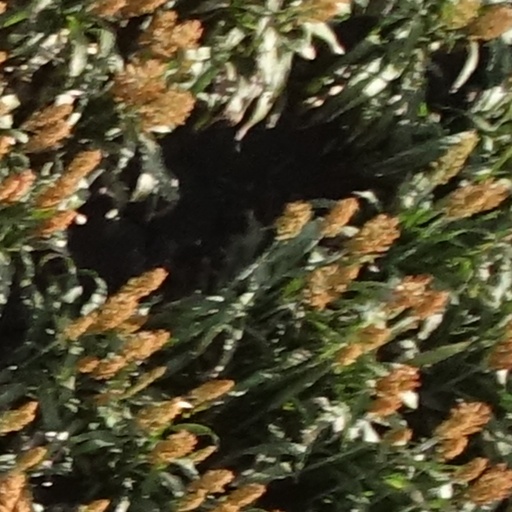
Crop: sorghum